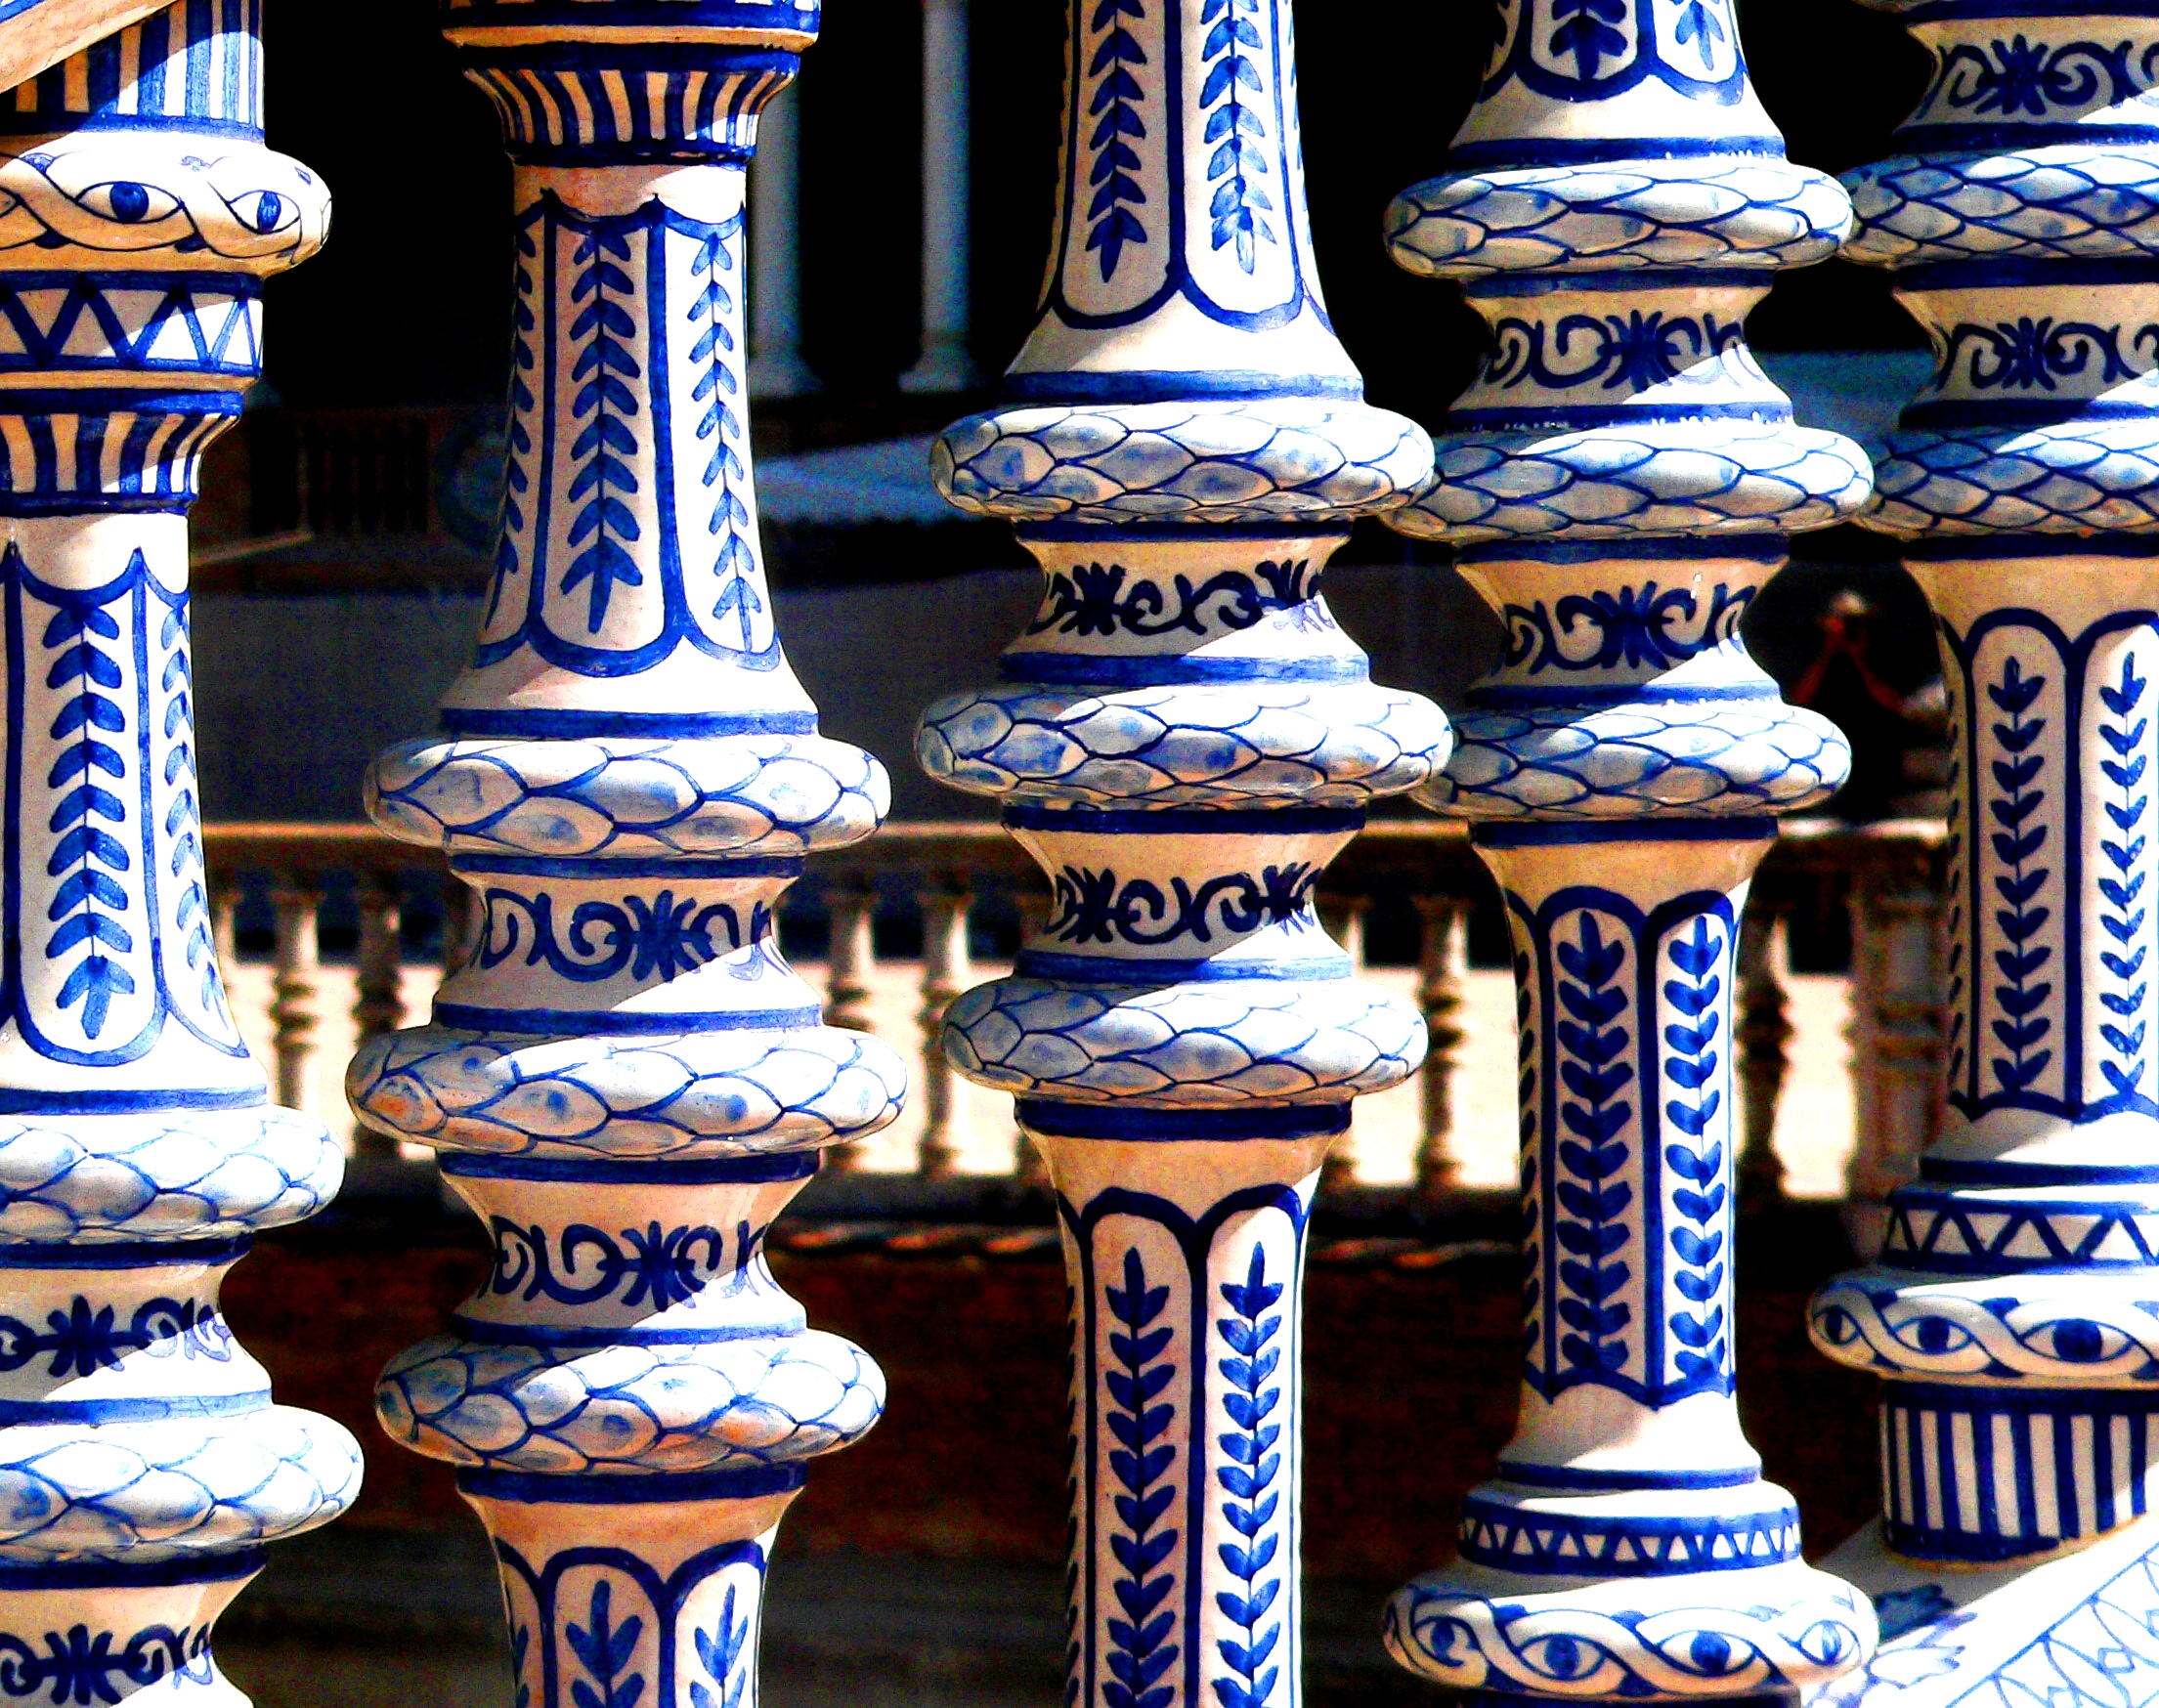
structure, white, column, ceramic, blue, black, beer, sevilla, seville, bullring, thorpe, dennis, blue and white porcelain, hand drum